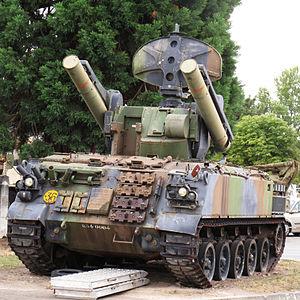
AMX 30 Roland du 401e Régiment d'Artillerie exposé au musée des blindés de Saumur.
Un véhicule antiaérien est un canon antiaérien et/ou une batterie de missiles autopropulsé, parfois intégré dans un système d'arme de lutte antiaérienne complet avec acquisition radar, la plupart du temps légèrement blindé.
Le 401ᵉ Régiment d'Artillerie a été créé en 1938, à Paris. C'est un régiment de Défense Contre les Aéronefs.